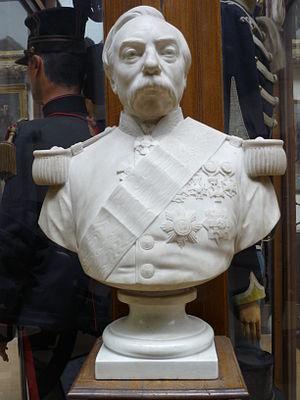
Buste de Guillaume Gratry, musée du Cinquantenaire, Bruxelles, Belgique. Royal Museums of Art and History
Voici la liste des ministres de la Défense de Belgique depuis la déclaration d'indépendance. Ils ont porté le titre de ministre de la Guerre, de ministre de la Défense nationale et actuellement ministre de la Défense.
Guillaume Alexandre Auguste Gratry, est un homme politique et militaire belge, qui fut général-major de l'armée belge.